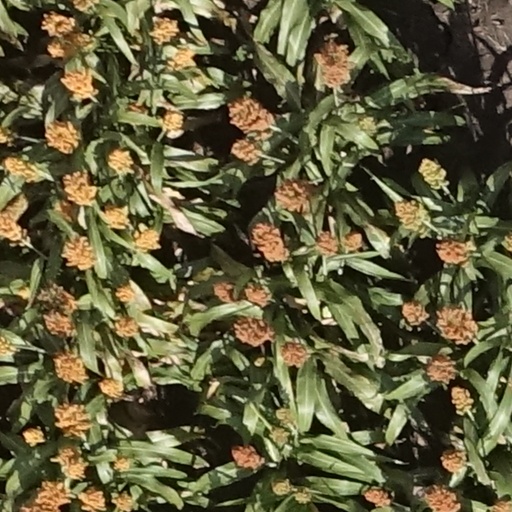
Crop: sorghum